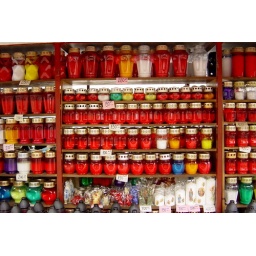
A candle shop in the market in Ljubljana Slovenia.